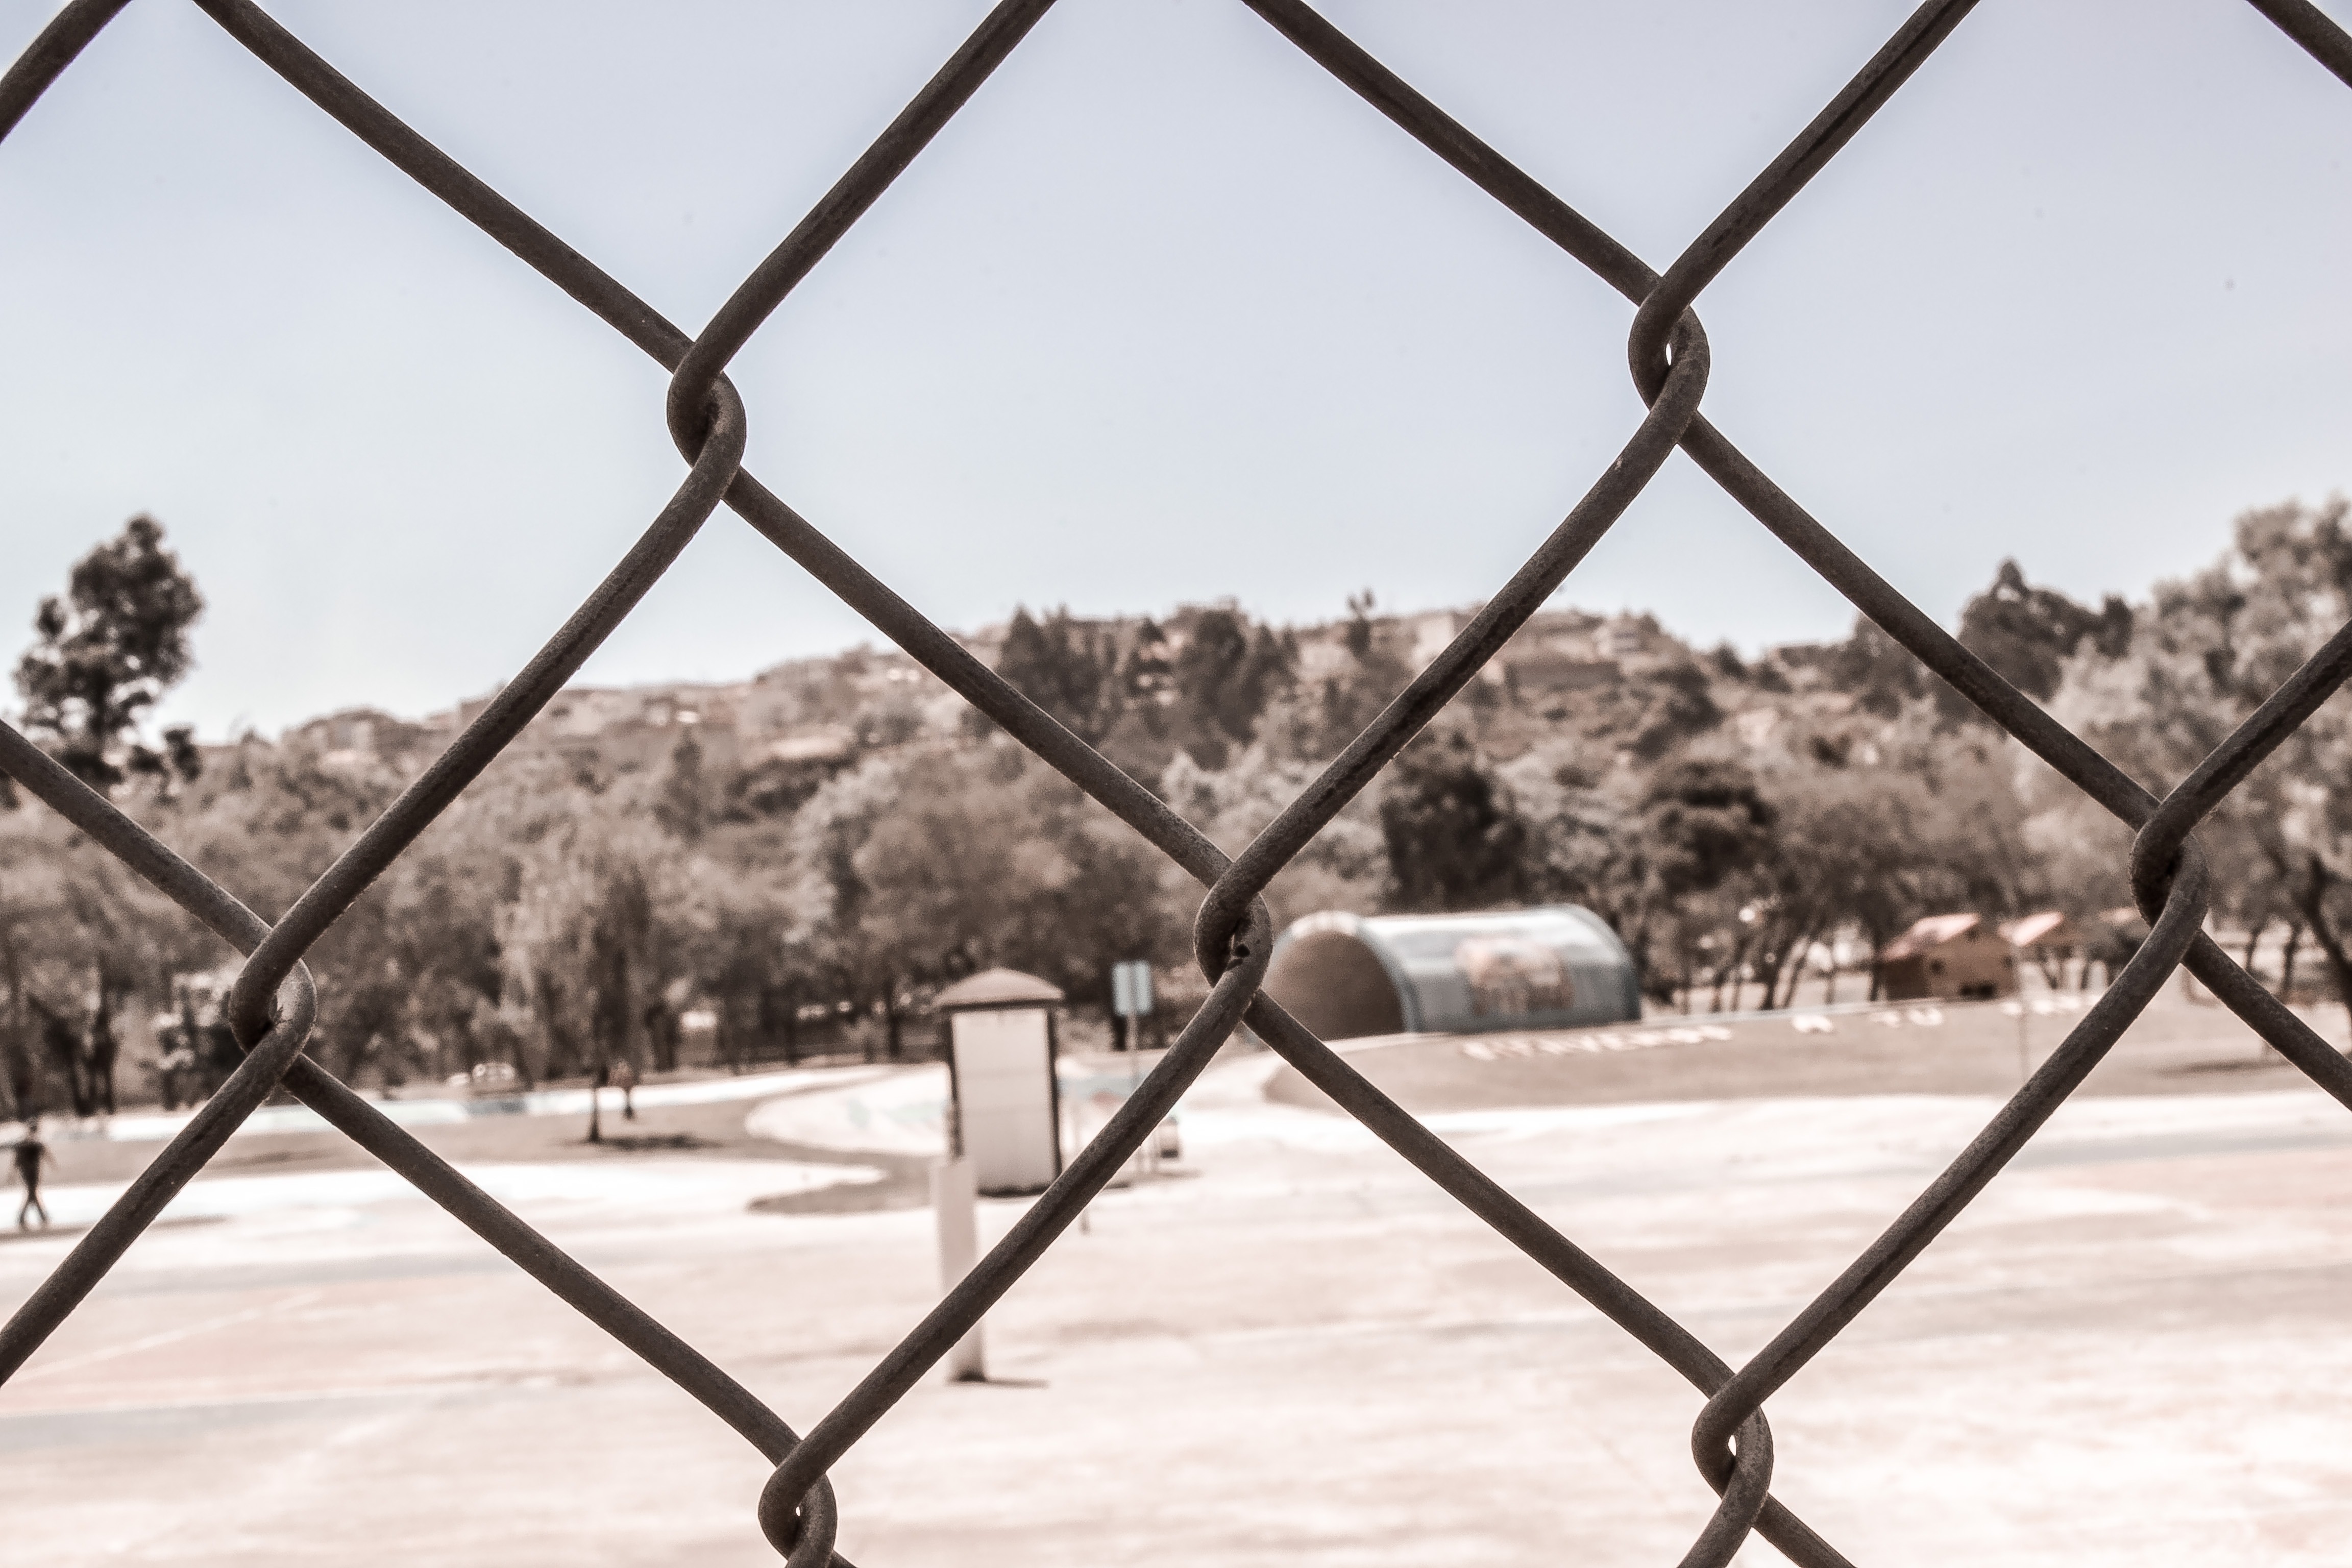
landscape, nature, fence, field, flower, park, trees, photograph, shape